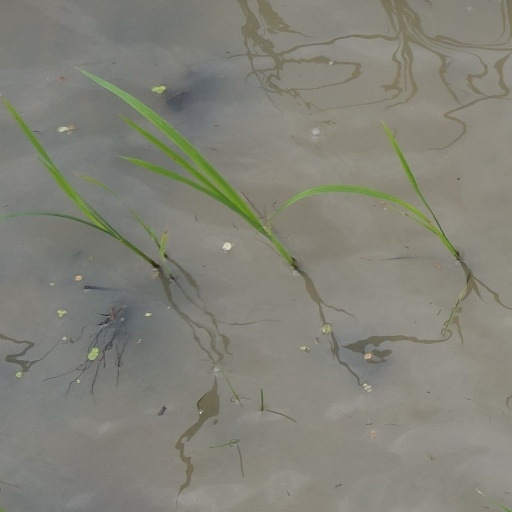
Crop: rice